Biloela

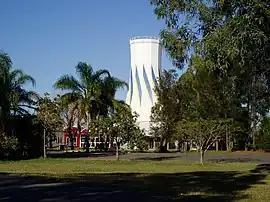
The Silo, Biloela

Biloela is a rural town and locality in the Shire of Banana, Central Queensland, Australia. It is the administrative centre of the shire. In the , the locality of Biloela had a population of 5,692. The local high school won national fame on account of its dinosaur display and specimen with 66 footprints.